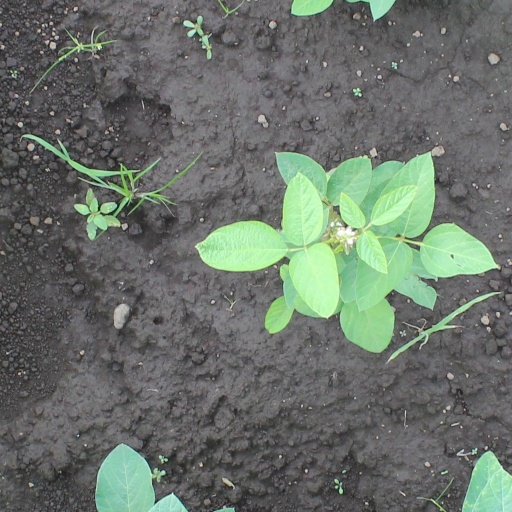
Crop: soybean